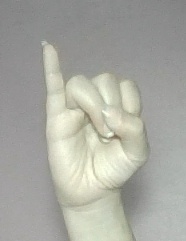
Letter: meem